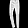
Label: Trouser